Newport Beach Christmas boat parade

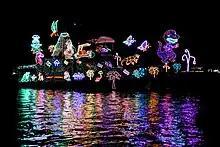
Decorated boat participating in the 2016 Newport Beach Christmas Boat Parade.

The Newport Beach Christmas Boat Parade is a Christmas ships festival in Newport Beach, California, United States, established at the turn of the 20th Century by John Scarpa and Joseph Beek.